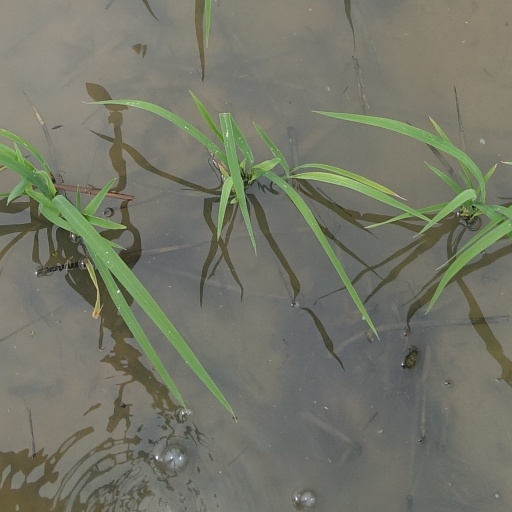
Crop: rice